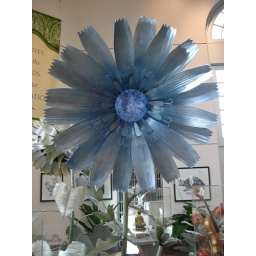
Here is a flower that had a screen in the cetner with a video playing.